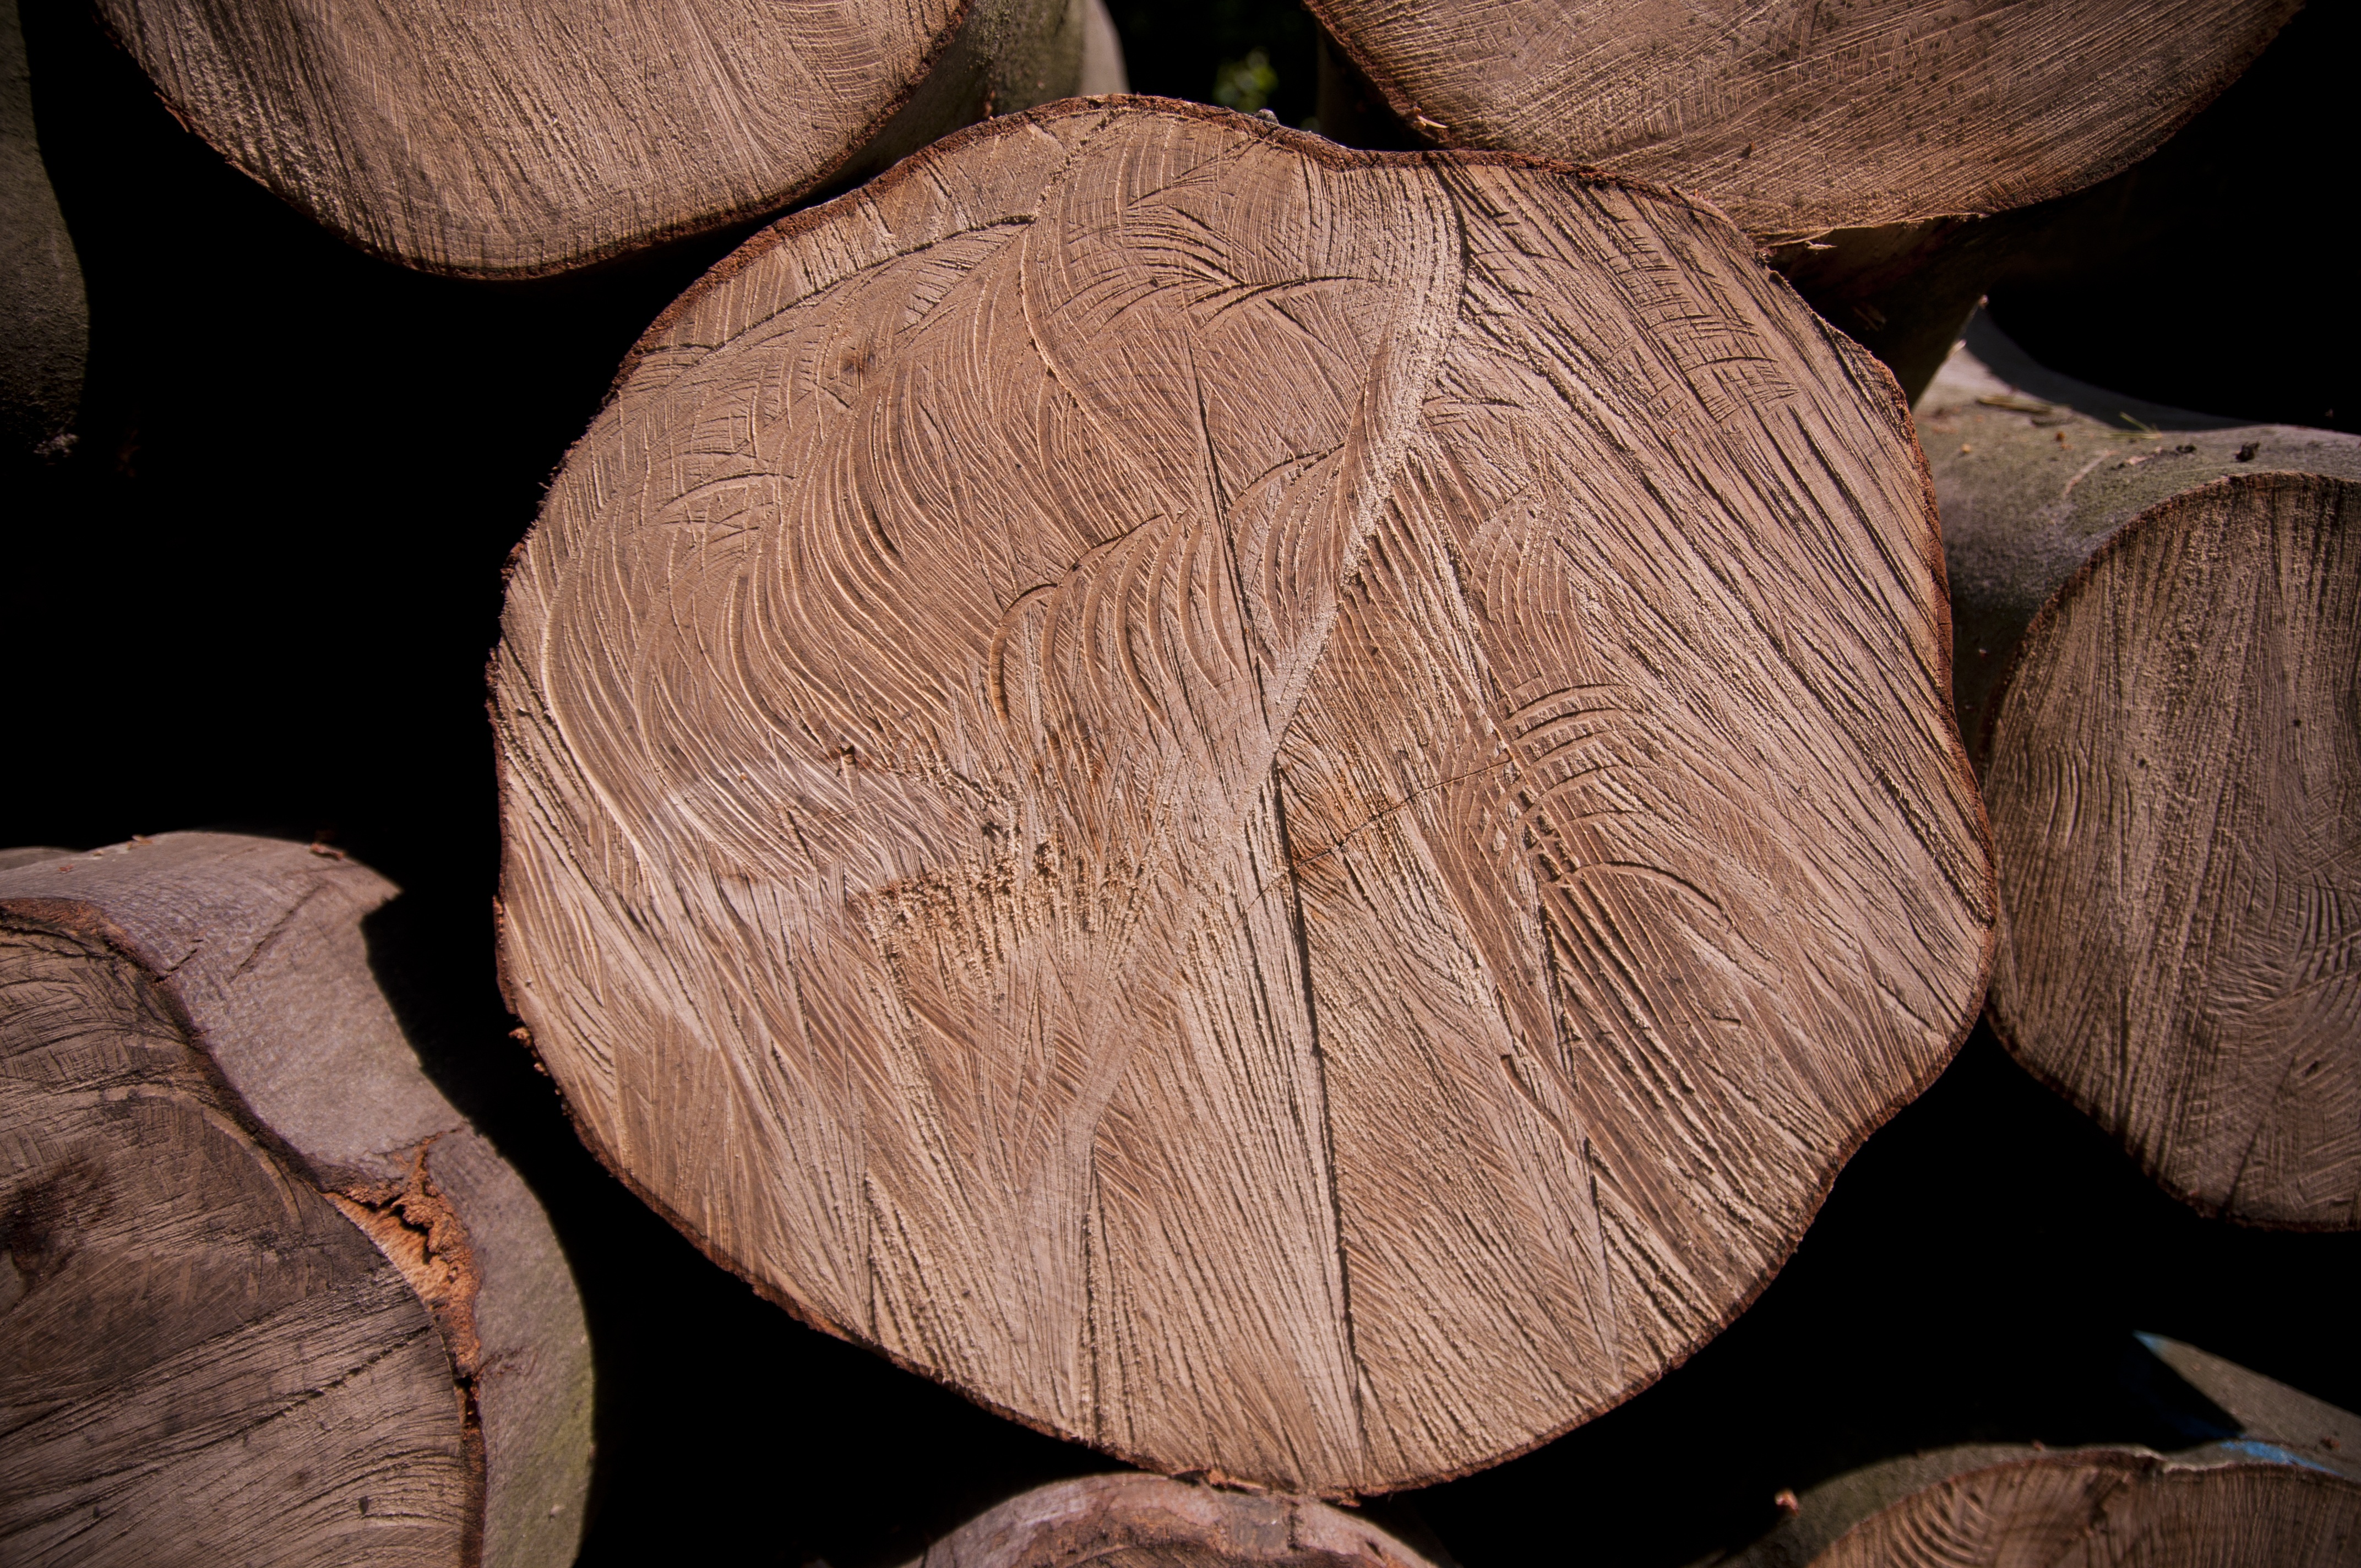
tree, nature, forest, rock, wood, texture, trunk, natural, close up, background, gardening, carving, coal, tree trunks, the background, invoice, the bark, konar, the structure of the